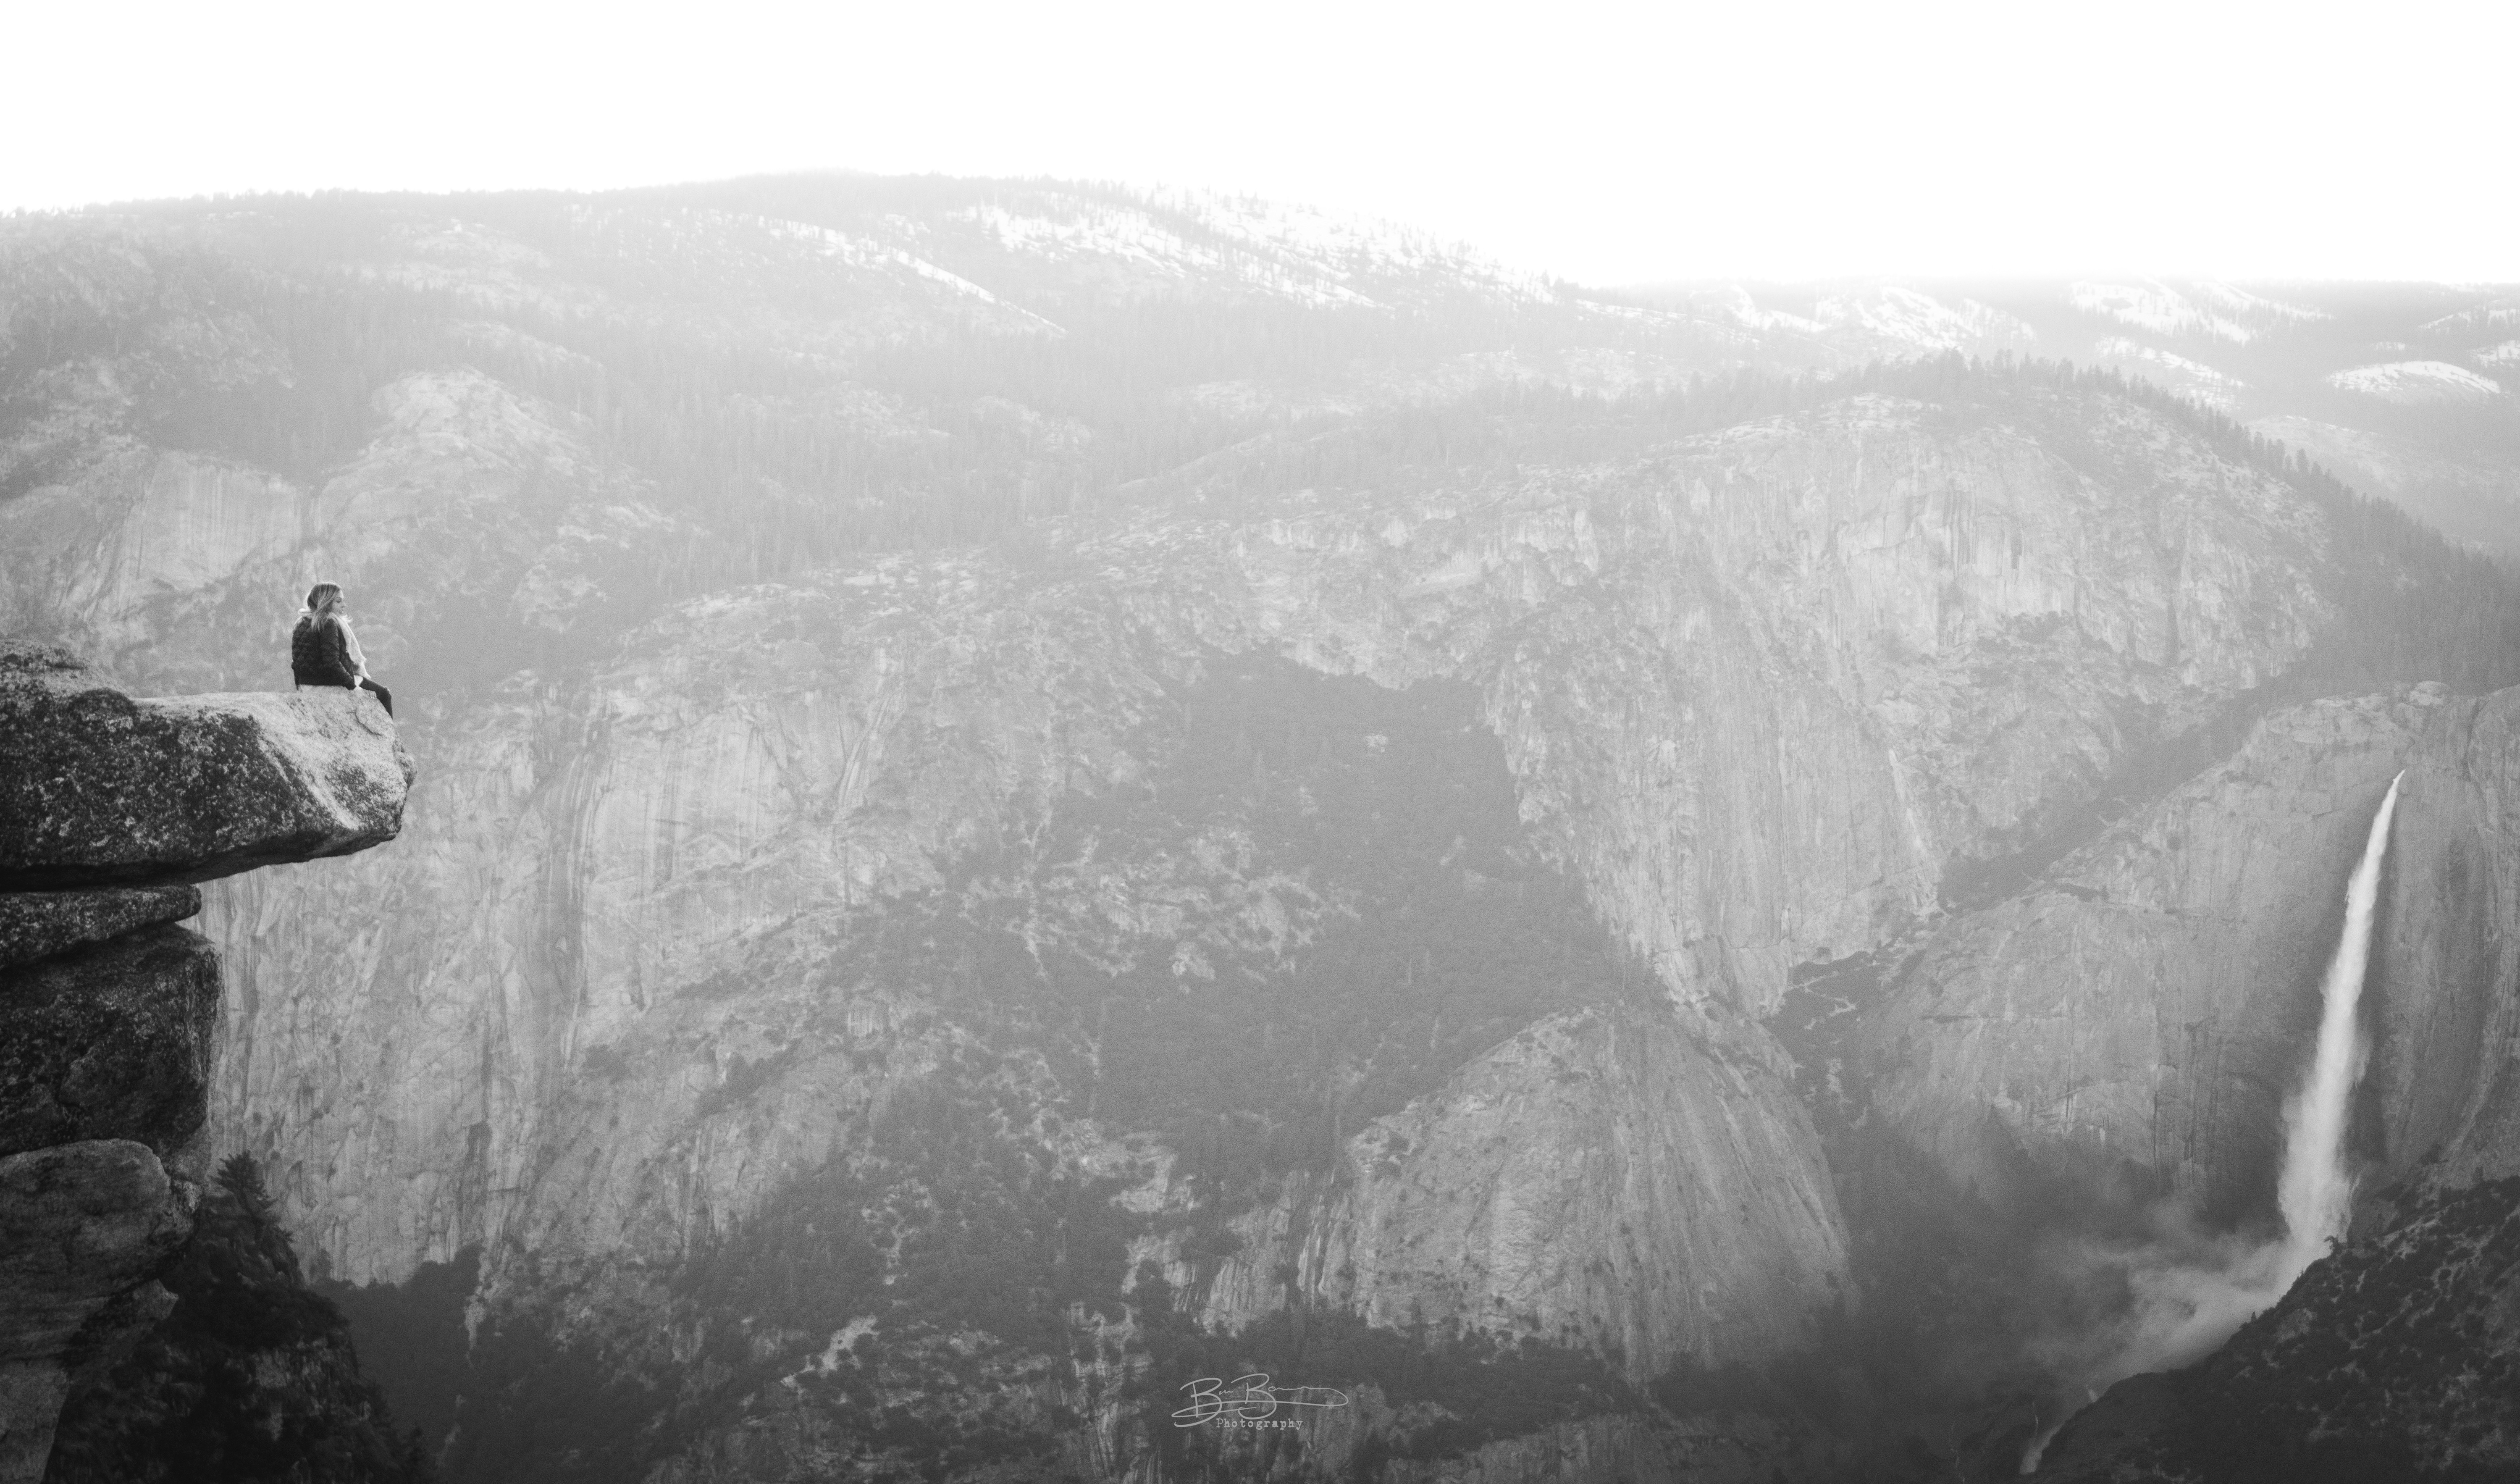
mountain, snow, black and white, fog, mist, photography, mountain range, ice, weather, monochrome, landform, monochrome photography, atmospheric phenomenon, mountainous landforms, glacial landform, geological phenomenon